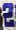
Number: 2